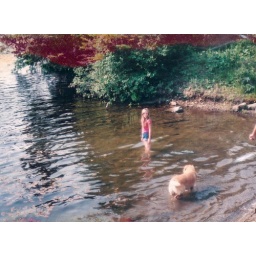
testing the water in the lake